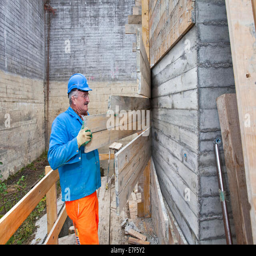
man doing concrete restoration and construction work on the main building